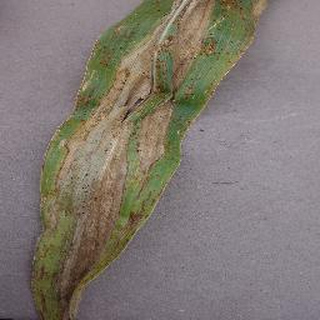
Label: corn_northern_leaf_blight